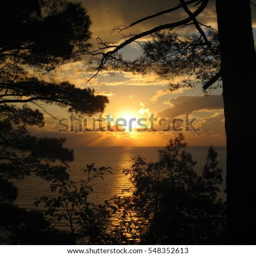
view from the forest into the sunset